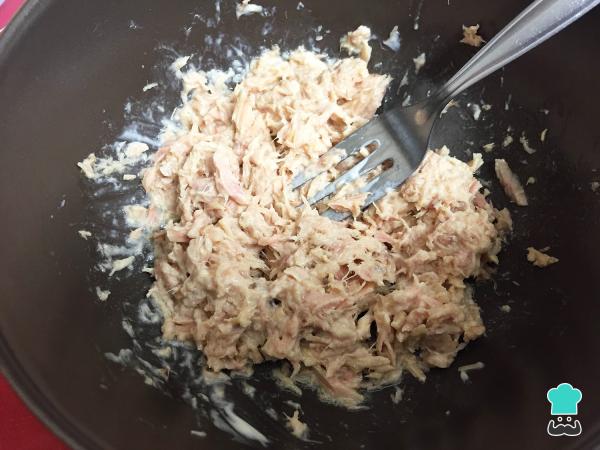
Escurrimos el aceite de la lata de atún, lo colocamos en un bol y añadimos un par de cucharadas de mayonesa. Empezamos a mezclar con un tenedor. En función de nuestro gusto, podemos añadir más o menos mayonesa. A mi me encanta que quede como una especie de masa, así que incorporé bastante cantidad. Y si quieres hacerla casera, no te pierdas la receta de mayonesa paso a paso.Truco: Añade una pizca de pimienta negra para potenciar el sabor.